South African Red Cross Air Mercy Service

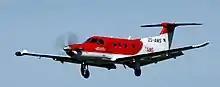
AMS Pilatus PC-12 at George Airport (2013)

The SA Red Cross Air Ambulance Service was started in 1966 with a single Cessna 205 aircraft to provide a service for the transportation of critically ill and injured persons from the remote areas of South Africa.